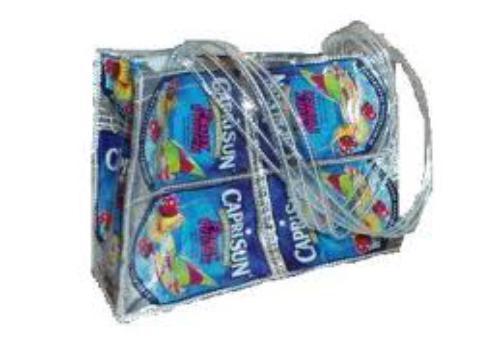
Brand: Capri Sun
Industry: Food